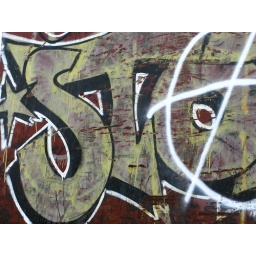
Graffiti over rusty train car...